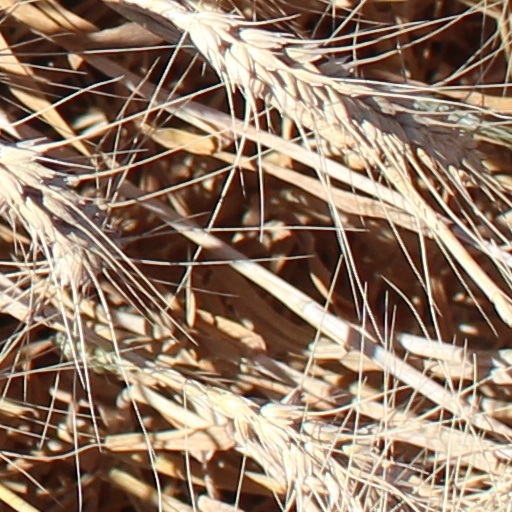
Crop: wheat